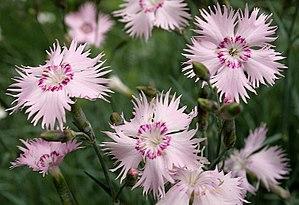
Dianthus uralensis - Jardin botanique alpin La Jaÿsinia à Samoëns (France).